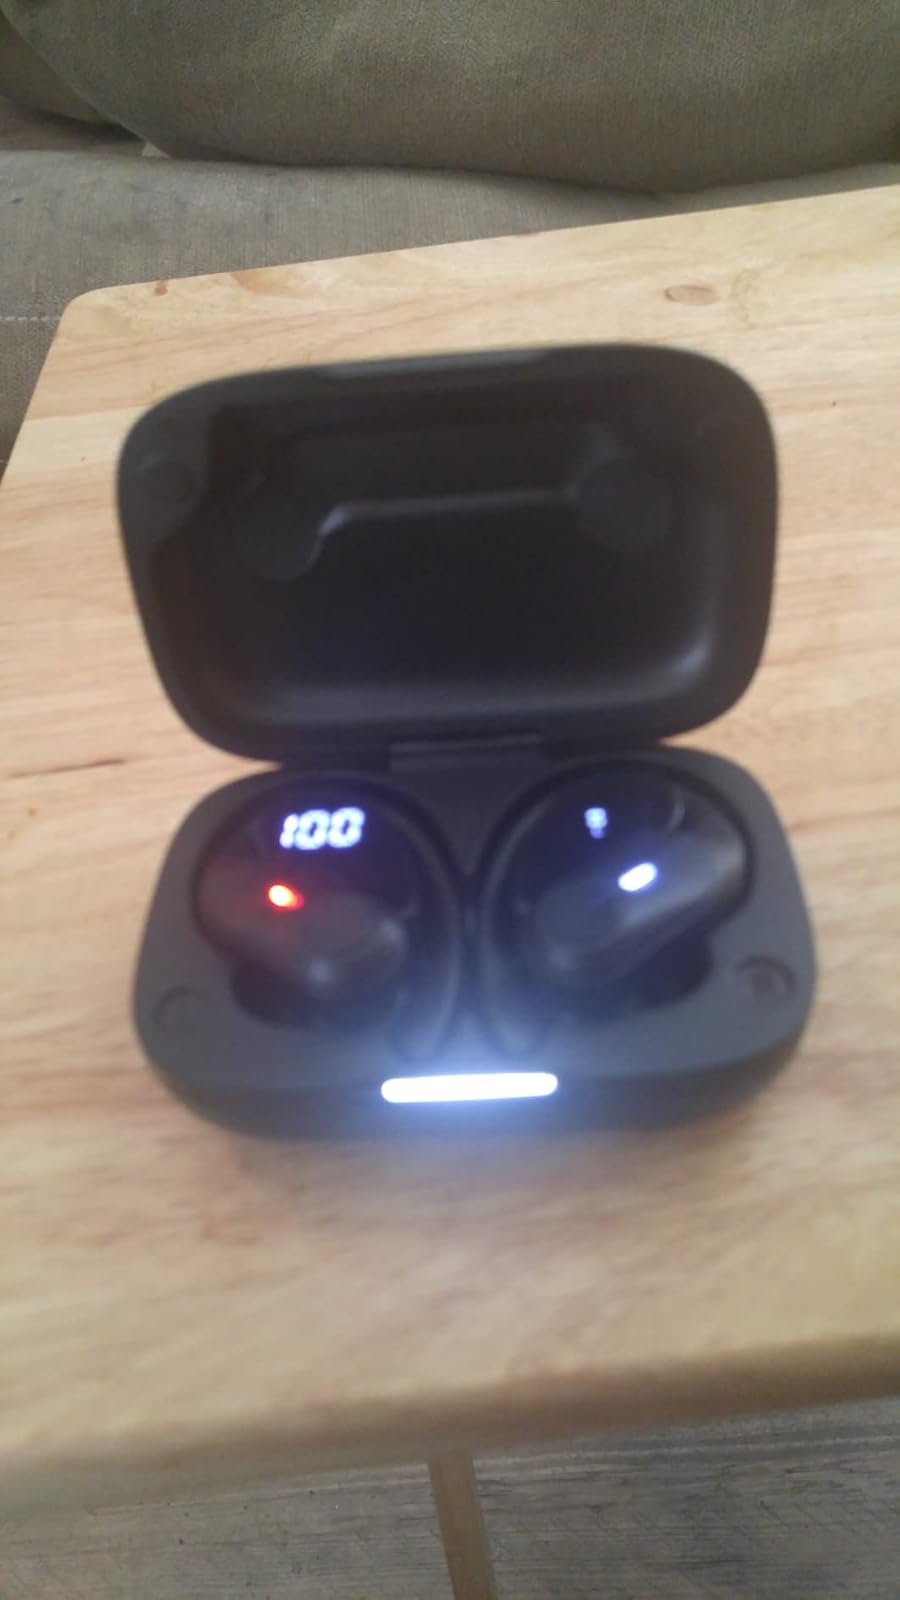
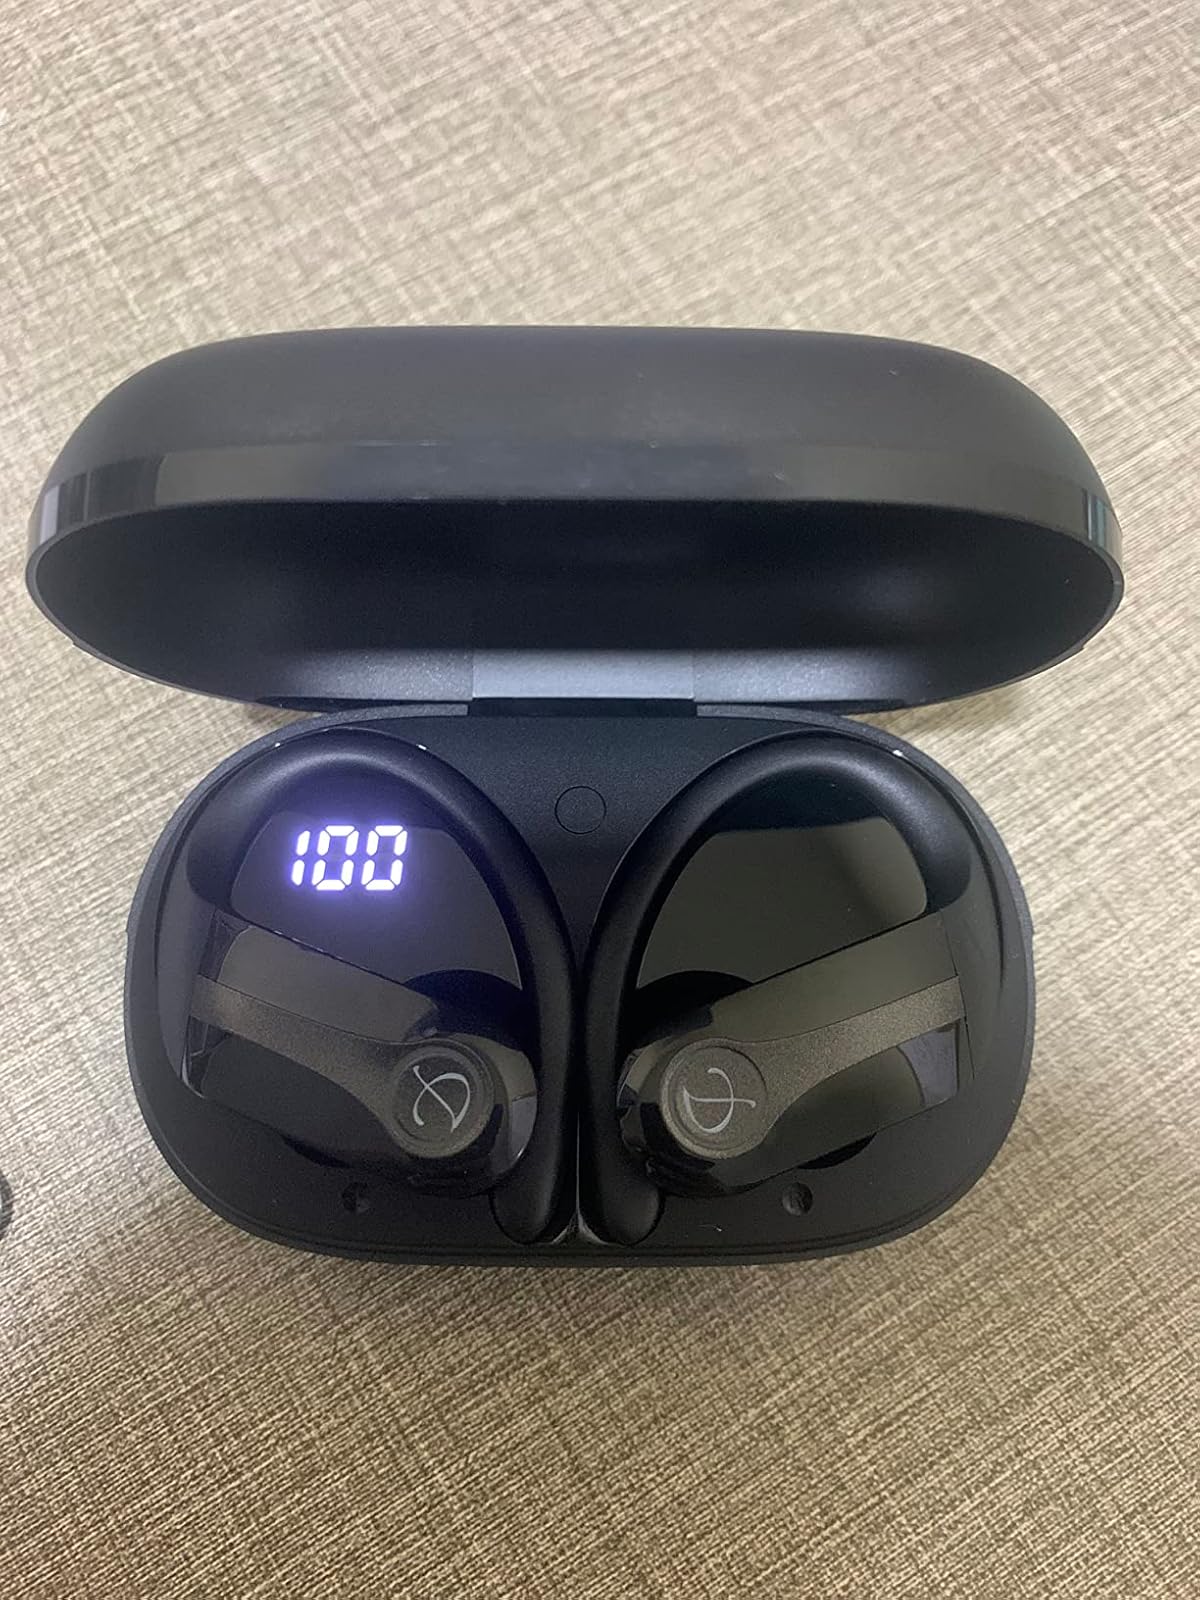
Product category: earbuds
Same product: no